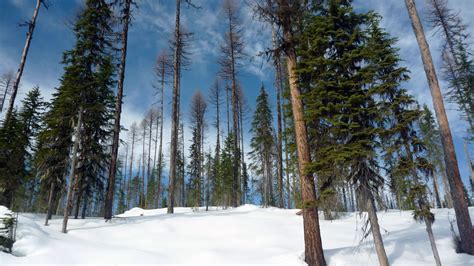
Weather: snow or frosty